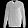
Label: Pullover